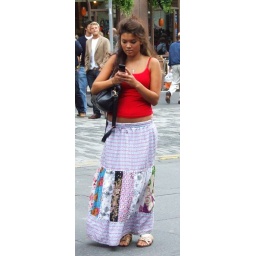
girl transfixed by her phone